Tourism in Oman

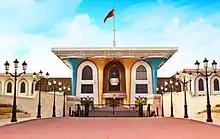
Al-Alam Palace is one of the most famous landmarks in Oman

Oman is a country on the Arabian Peninsula. Tourism in Oman grew considerably during the 2000s, and a 2013 report predicted that it would become one of the largest industries in the nation. In 2019, Oman attracted about 4.1 million visitors from around the world, a massive increase from 3.1 million in 2017 as per the 2019 Tourism Statistic Bulletin from the National Centre for Statistics and Information (NCSI), Oman.